Valsain Valley

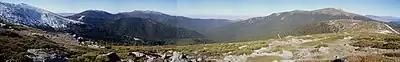
Panoramic view of Valsain Valley seen from Loma del Noruego.

"El Pinar" (or Valsain pine forest) is one of the best preserved mature pine forests in Spain. The explanation for this excellent state of conservation lies in its origin as a hunting reserve of the Spanish monarchy and the subsequent sustainable use by the timber industry.